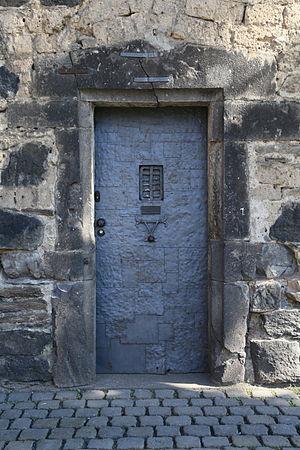
Une agrafe en architecture et construction désigne un élément de fixation souvent métallique permettant de liaisonner deux éléments :